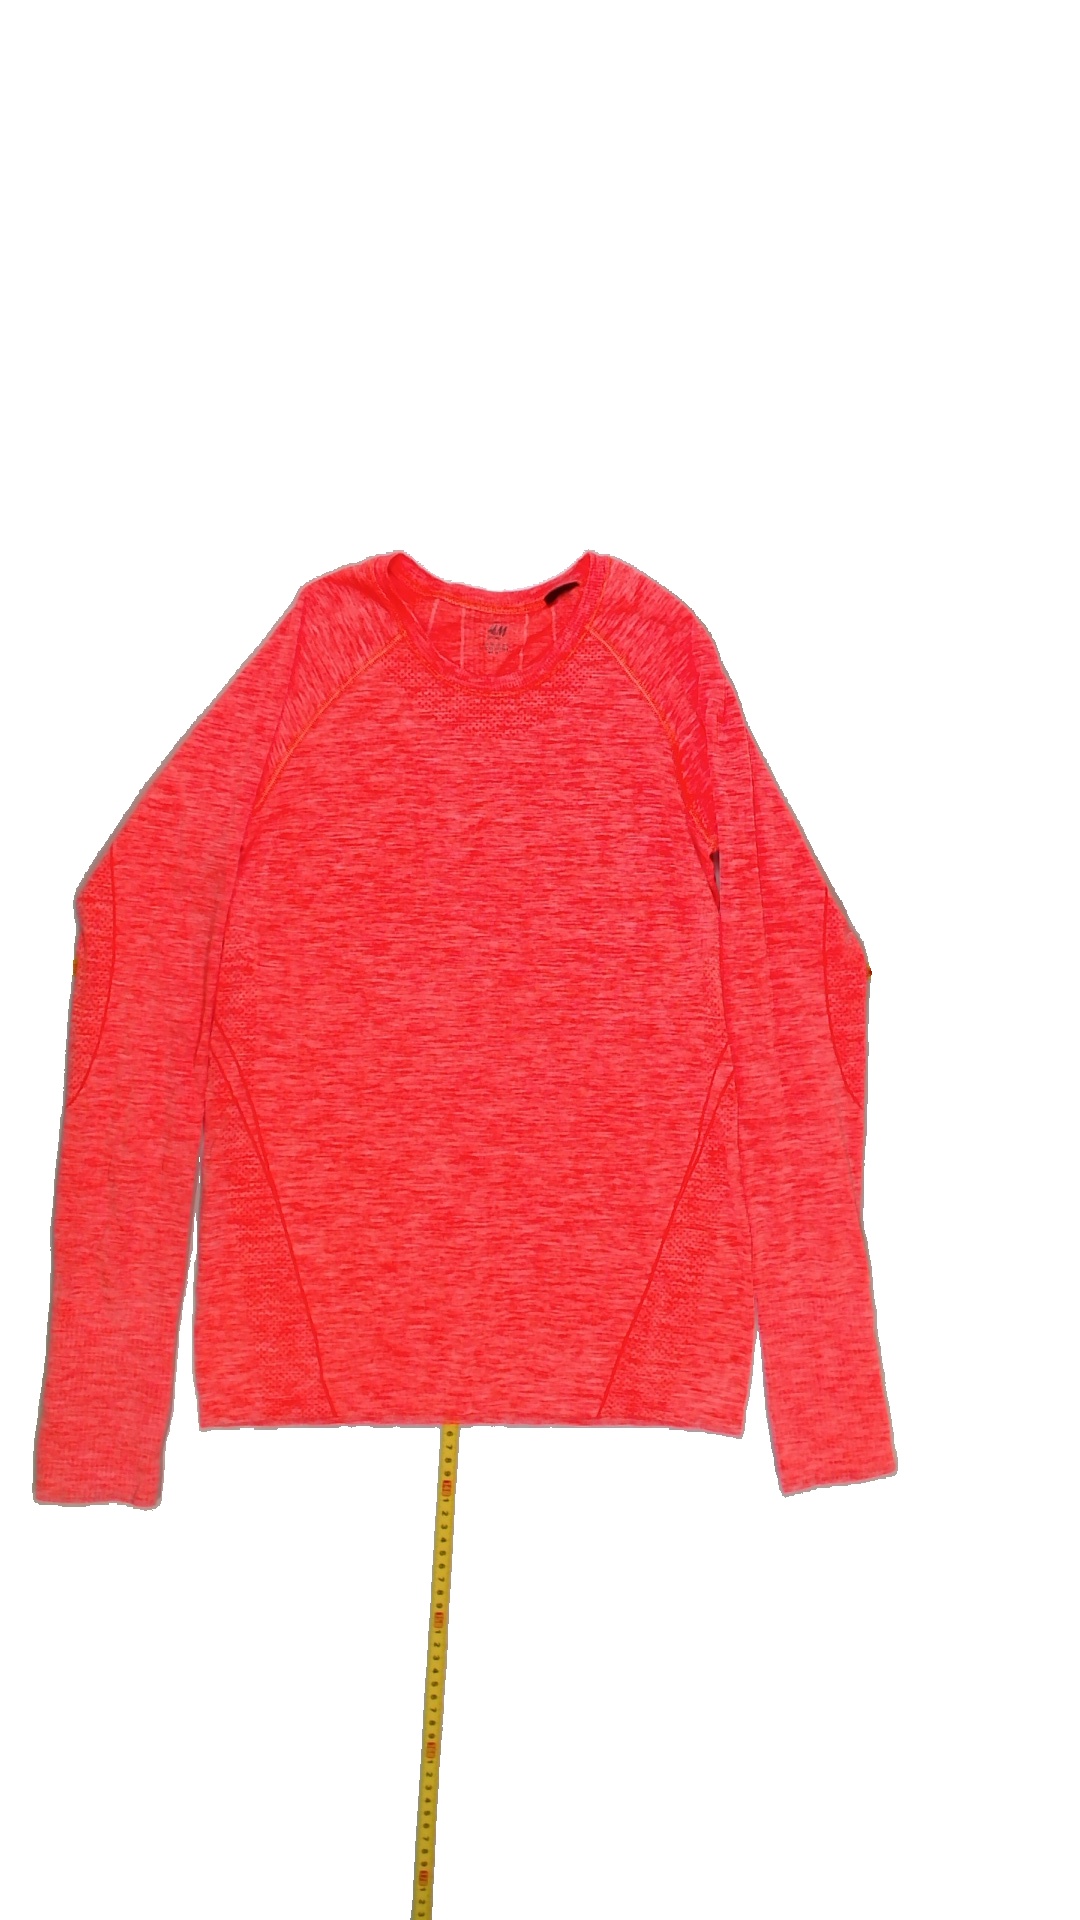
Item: Shirt (Ladies)
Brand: H&m
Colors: Pink
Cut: C-collar, Regular
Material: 51%nylon 49%polyester
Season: All
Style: Sports
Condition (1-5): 4
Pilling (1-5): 5
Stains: No
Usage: Reuse
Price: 50-100